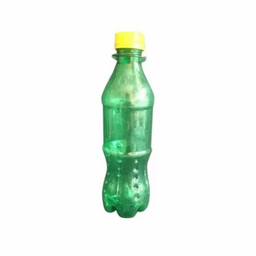
Label: plastic